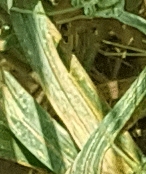
Label: Wheat___Yellow_Rust